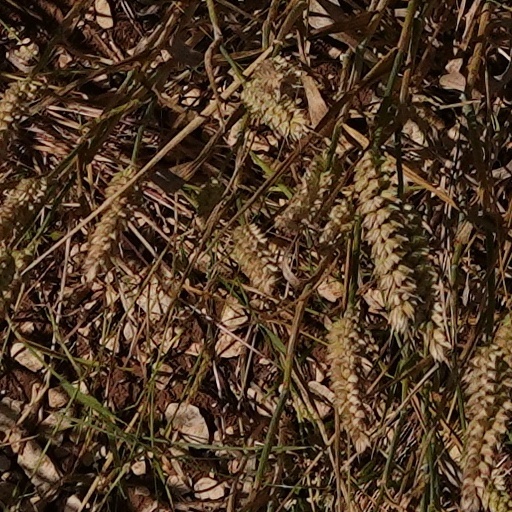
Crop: wheat